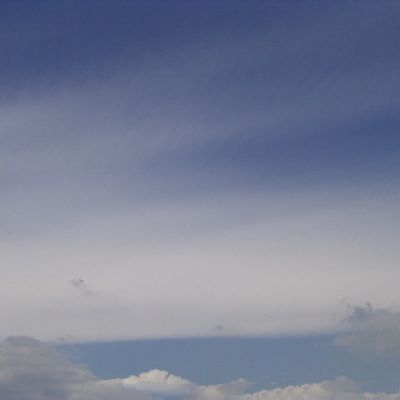
Cloud type: Cirrostratus (Cs)